Lazarus (musical)

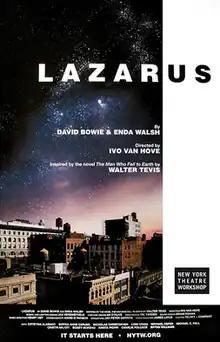
Off-Broadway promotional poster

Lazarus is a jukebox musical featuring the music of David Bowie with a book by Enda Walsh. Inspired by the 1963 novel "The Man Who Fell To Earth" by Walter Tevis, "Lazarus" continues the story of Thomas Newton, a humanoid alien who is stuck on Earth, unable to die or return to his home planet. "Lazarus" had its world premiere Off-Broadway at the New York Theatre Workshop on 18 November 2015 and played until 20 January 2016. The show then made the transfer to the West End at King's Cross Theatre in London, playing from 25 October 2016 to 22 January 2017.